Hilmar Cheese Company

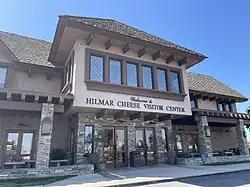
Hilmar Cheese Company Visitor Center on September 8, 2023.

The company was founded in 1984 by 12 families located in Hilmar, California; it began production in 1985. Hilmar Ingredients, a division of Hilmar Cheese Company, was founded in 2004 to market the company's whey products to the world. It currently produces over half a million pounds of whey protein and lactose per day and ships to over 40 countries worldwide.